Bible translations into German

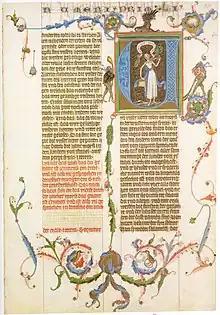
Page from the Wenceslas Bible

The earliest known and partly still available Germanic version of the Bible was the fourth century Gothic translation of Wulfila (c. 311–380). This version, translated primarily from the Greek, recorded or established much of the Germanic Christian vocabulary that is still in use today. Later Charlemagne promoted Frankish Bible translations in the 9th century. There were Bible translations present in manuscript form at a considerable scale already in the thirteenth and the fourteenth century (e.g. the New Testament in the Augsburger Bible of 1350 and the Old Testament in the Wenceslas Bible of 1389). There are still approximately 1,000 manuscripts or manuscript fragments of Medieval German Bible translations extant.